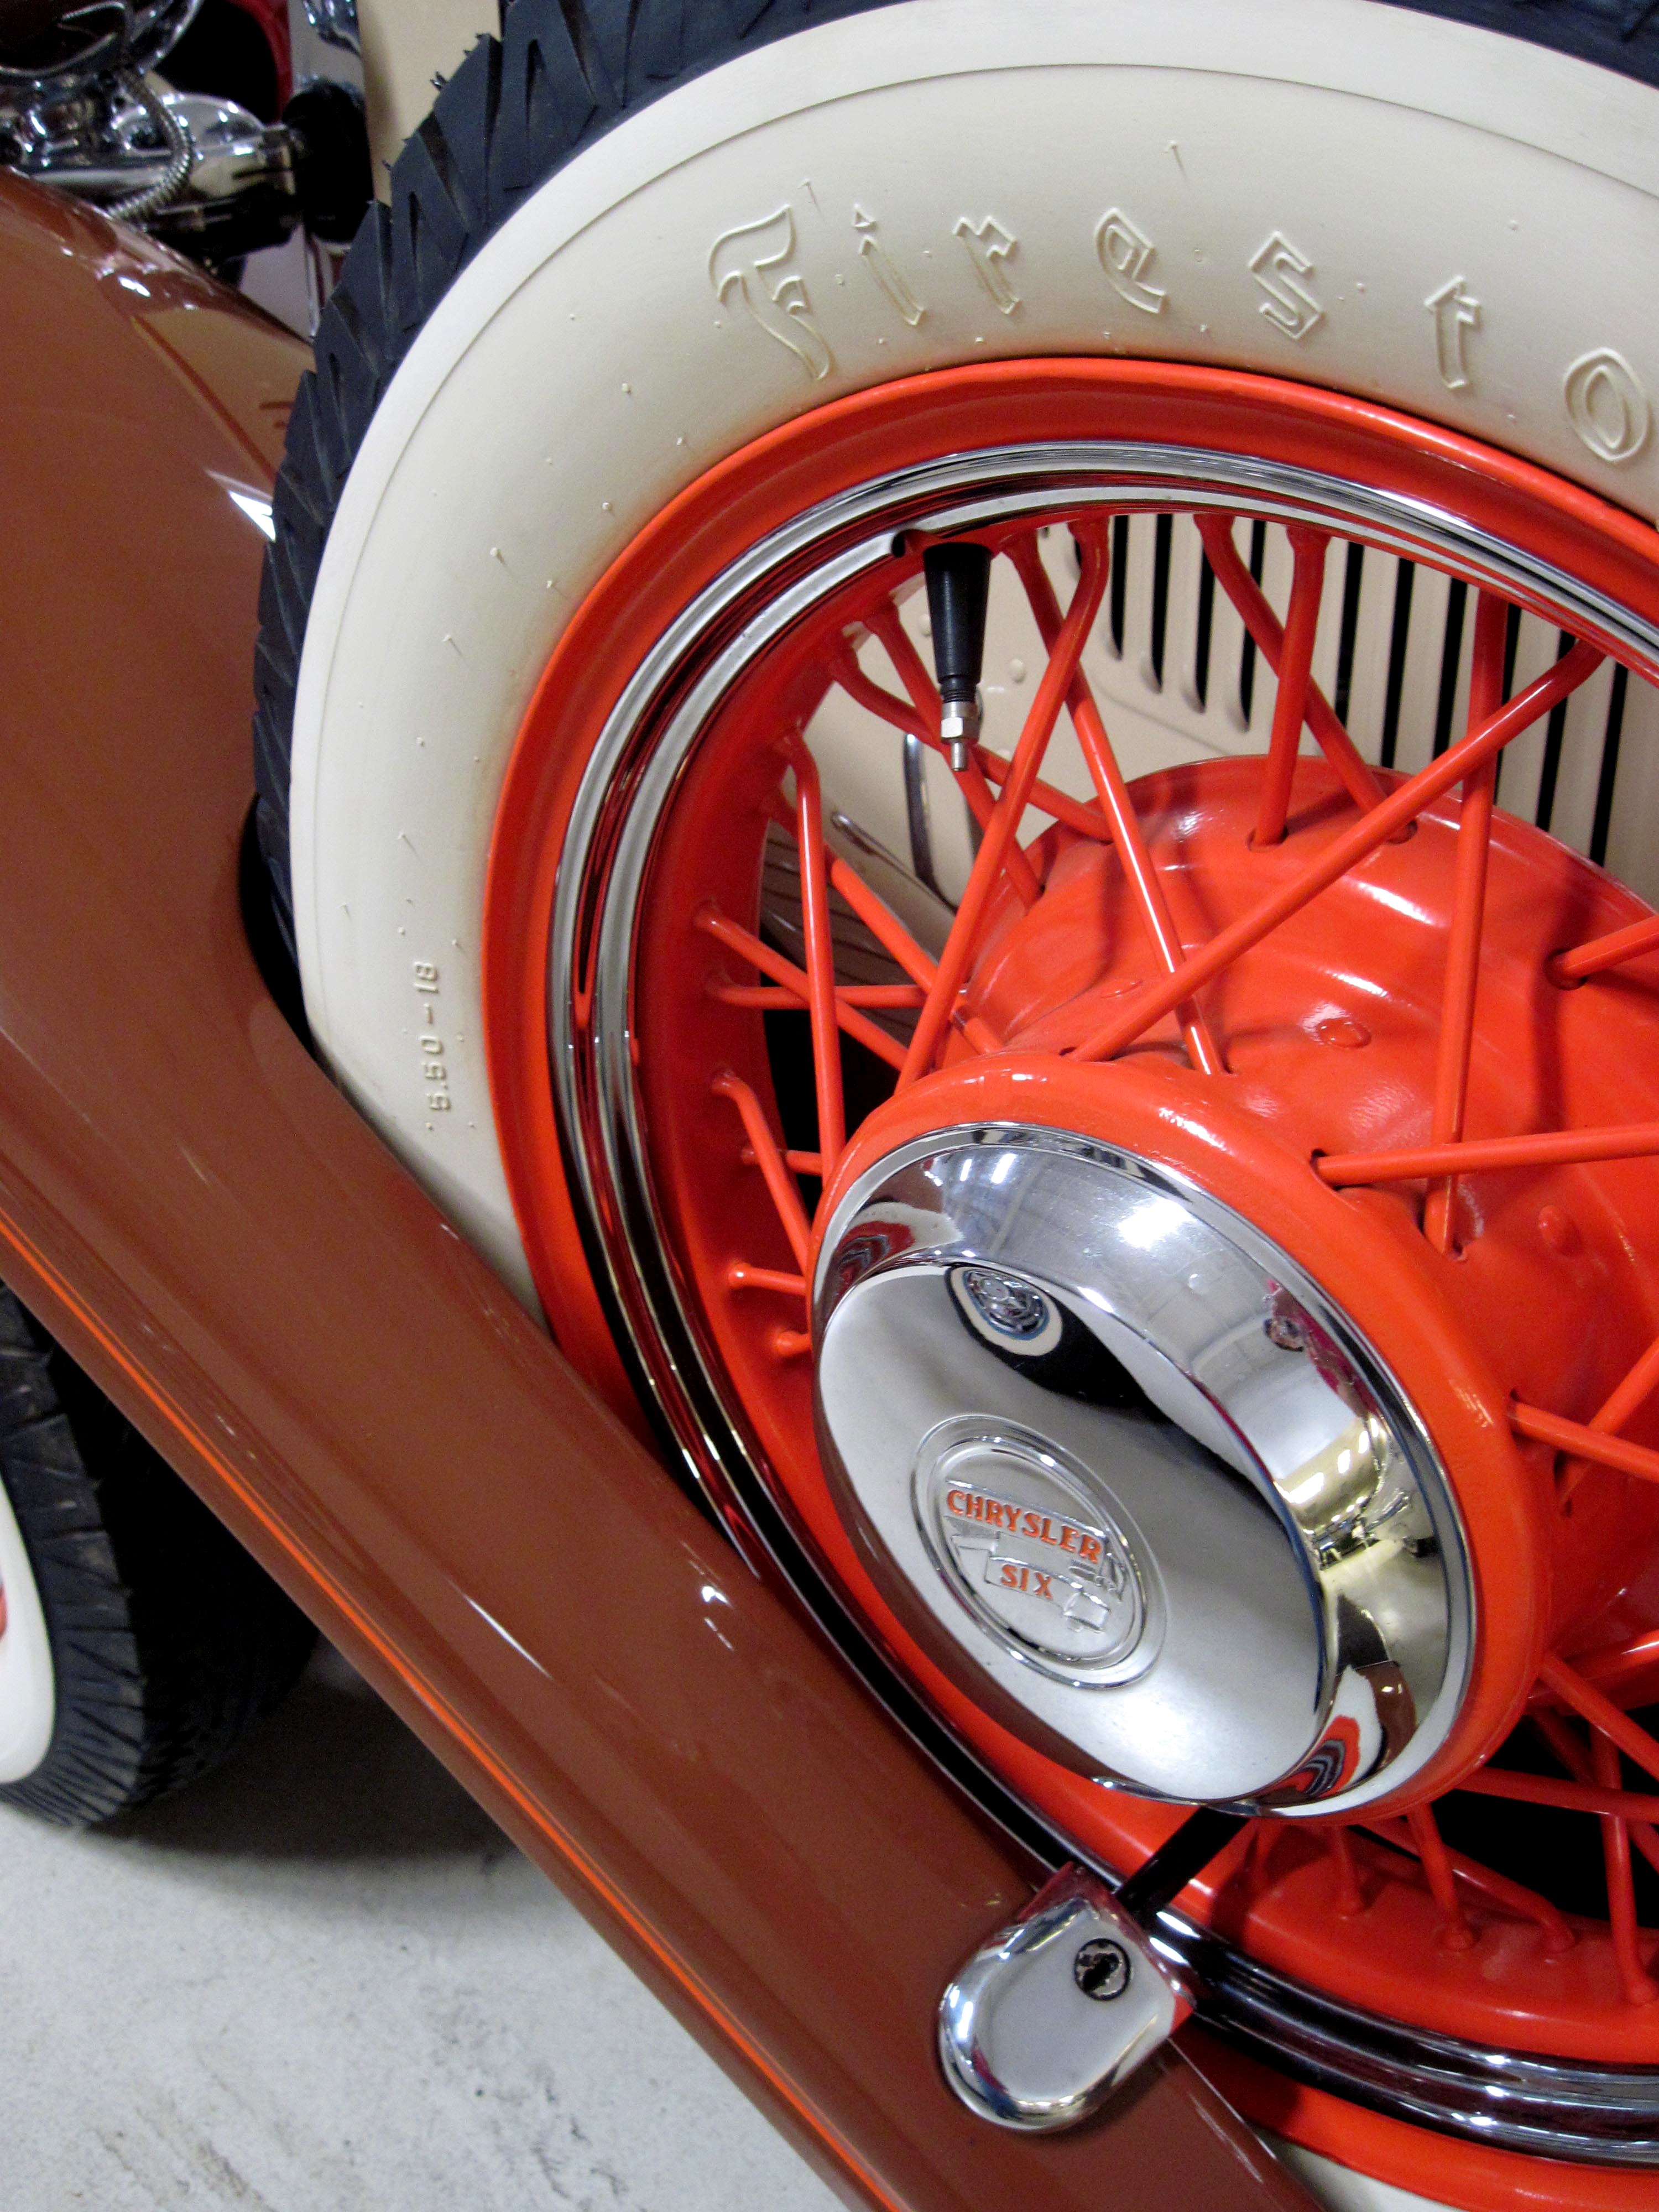
car, wheel, vehicle, motorcycle, tire, vintage car, rim, classic, 1932, land vehicle, chrysler sport coupe, antique cars, automobile make, automotive exterior, automotive design